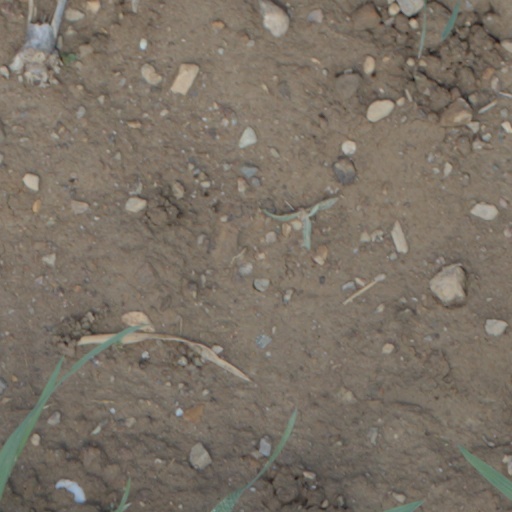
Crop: wheat